Andrea I Muzaka

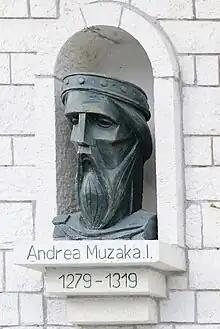
Bust of Andrea I Muzaka in Berat

Andrea I Muzaka (12??1319), also known as Andrew Musachi was an Albanian Lord and member of the Muzaka family.